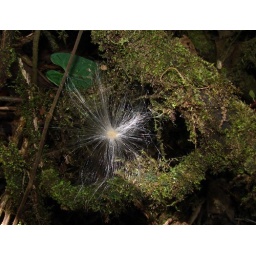
a seed carried by the wind in the cloud forest